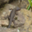
Label: lizard